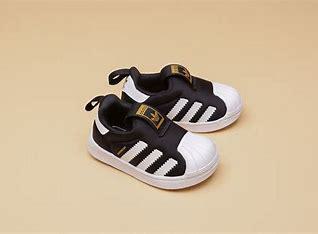
Brand: adidas
Model: originals Adidas Originals Superstar 360 I